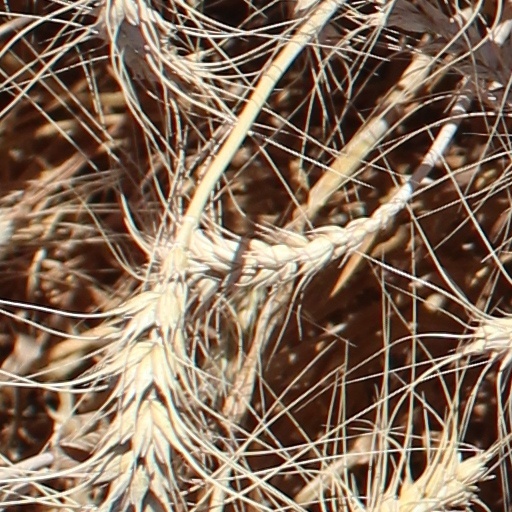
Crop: wheat